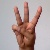
The image shows a hand gesture representing the letter 'W' in Indian Sign Language.